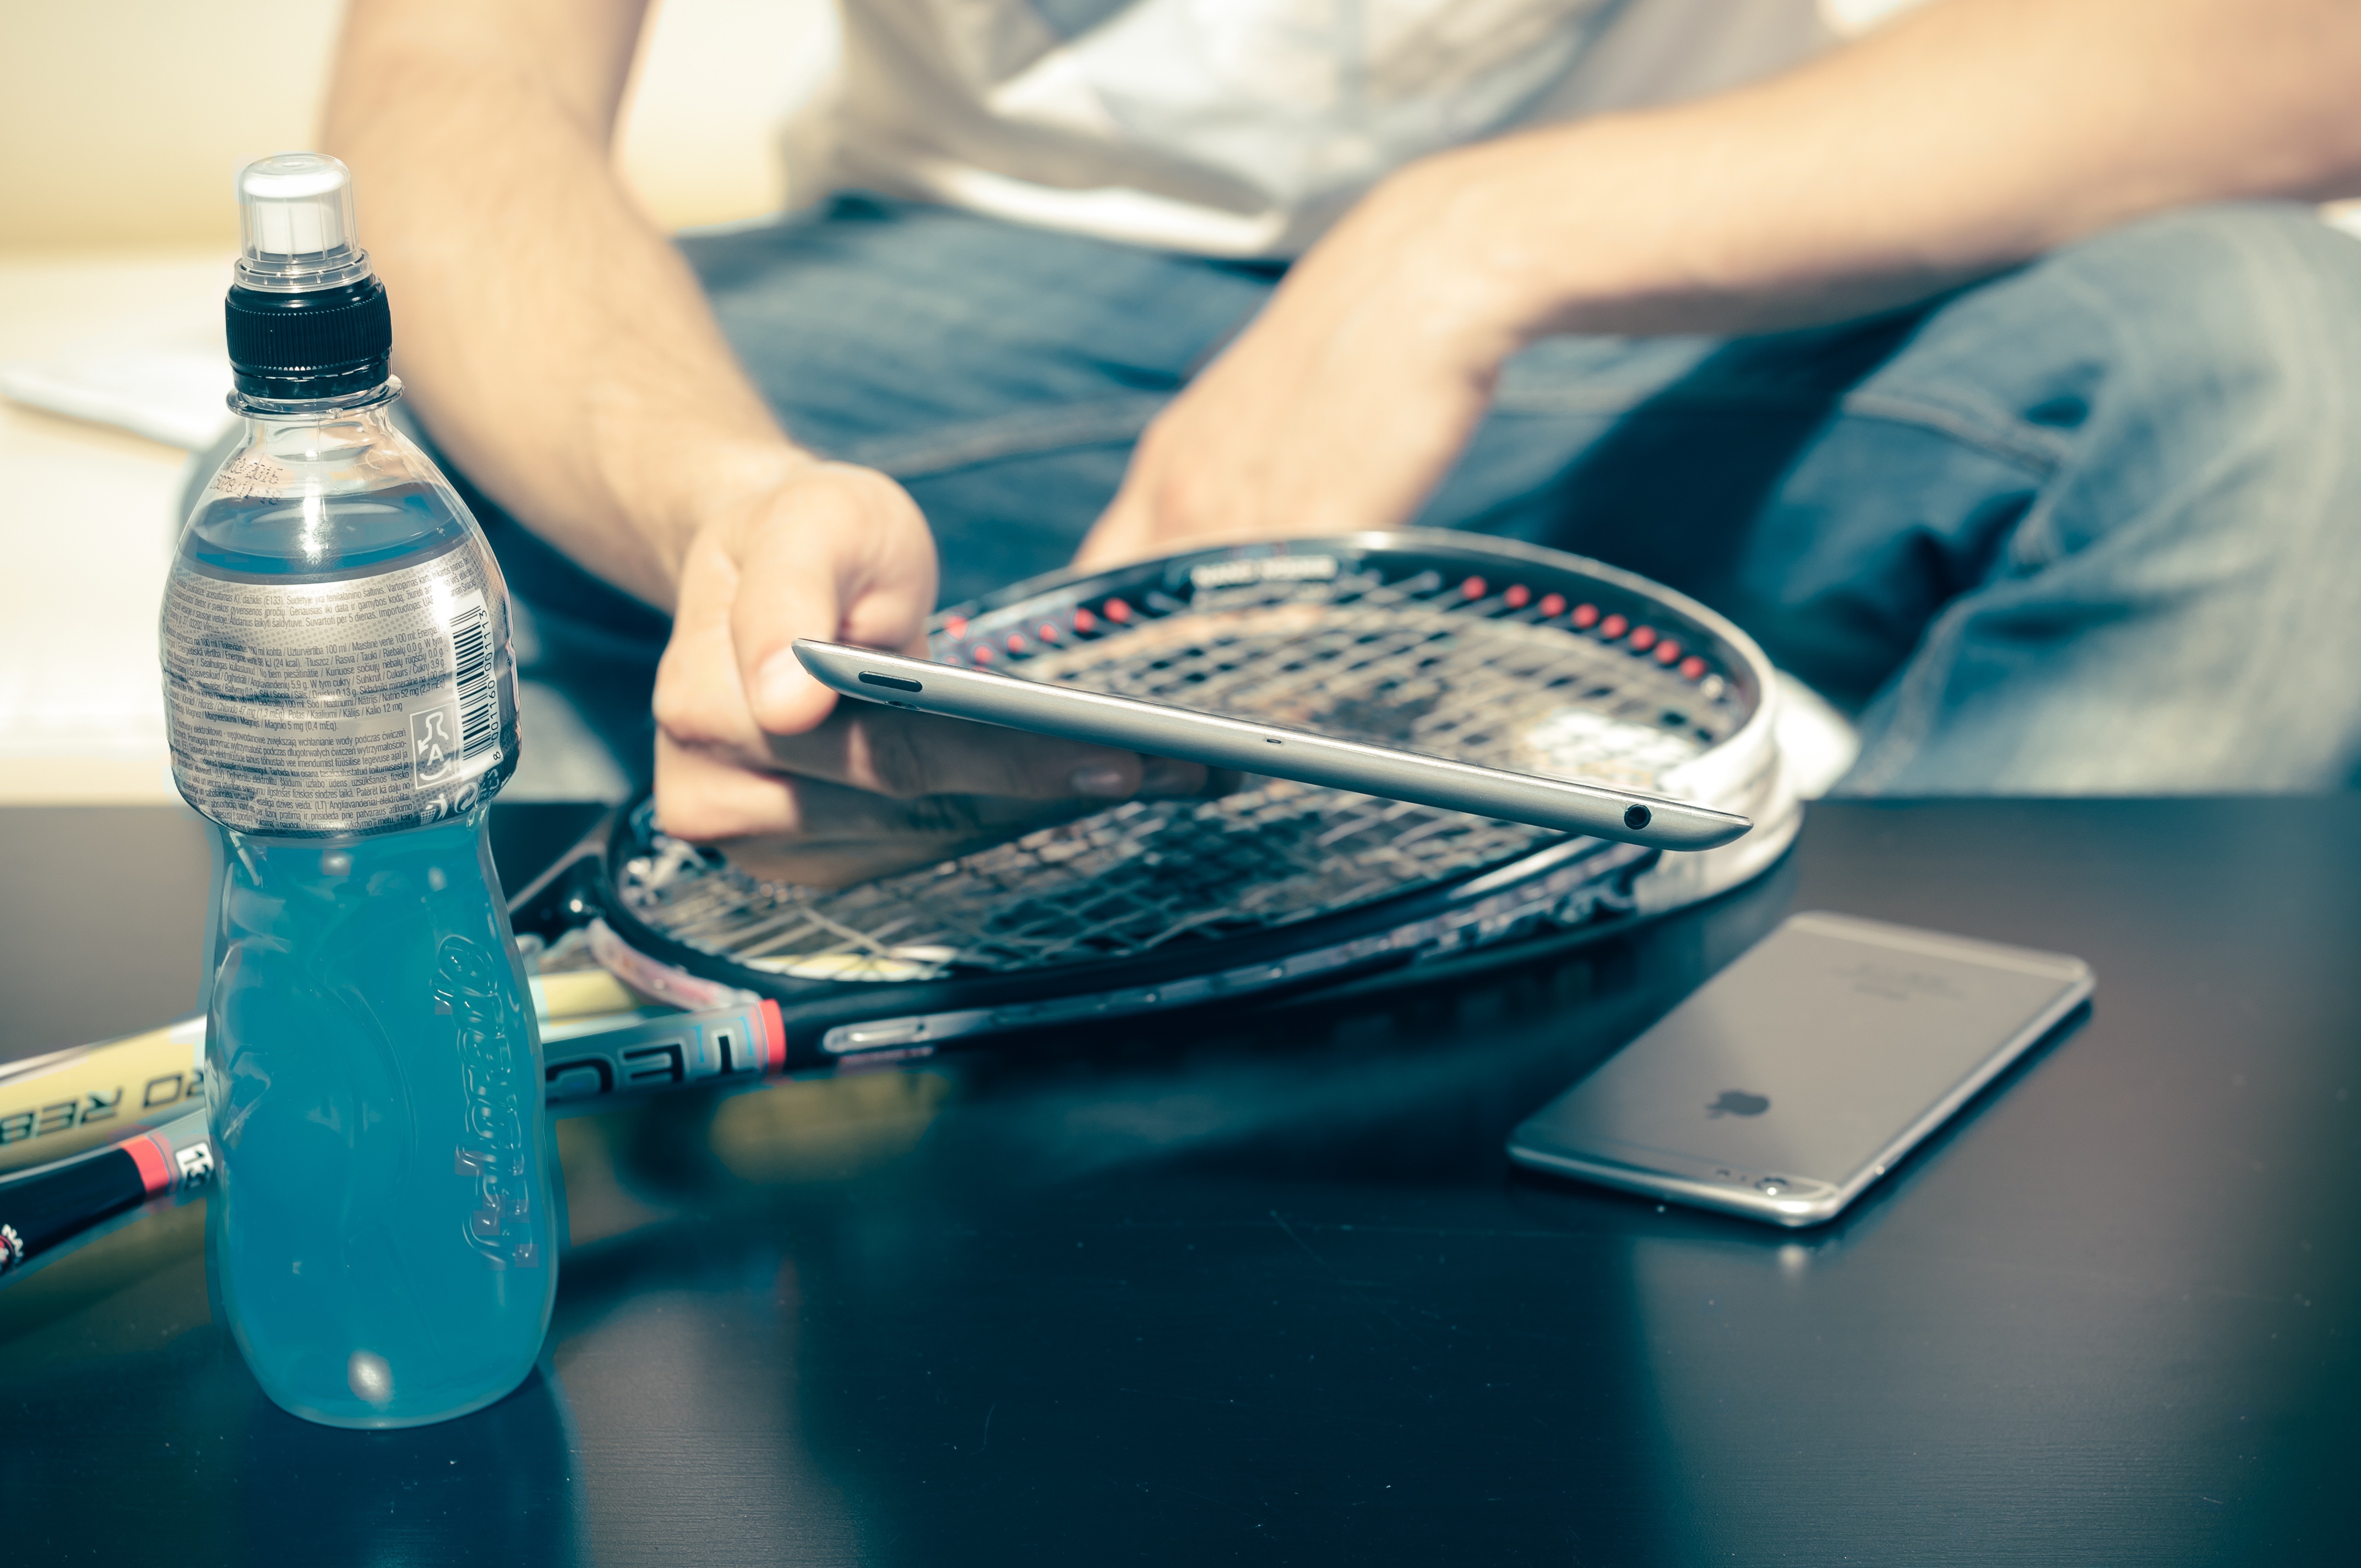
iphone, mac, mobile, apple, man, water, person, people, ipad, sport, game, play, glass, recreation, young, tablet, athletic, equipment, color, training, indoor, blue, playing, exercise, lifestyle, health, fitness, trainer, player, gym, squash, activity, iphone 6, tennis, happy, ball, match, court, competitive, body, fit, iphone6, sportive, attractive, athlete, hobby, ios, app, racket